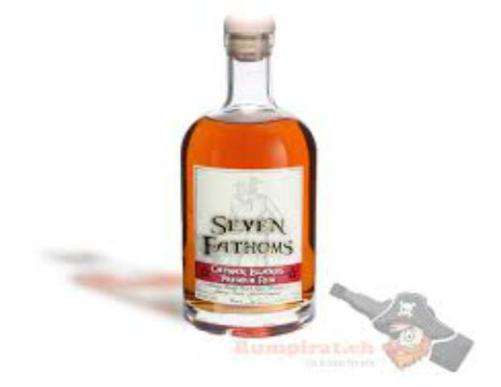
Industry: Clothes